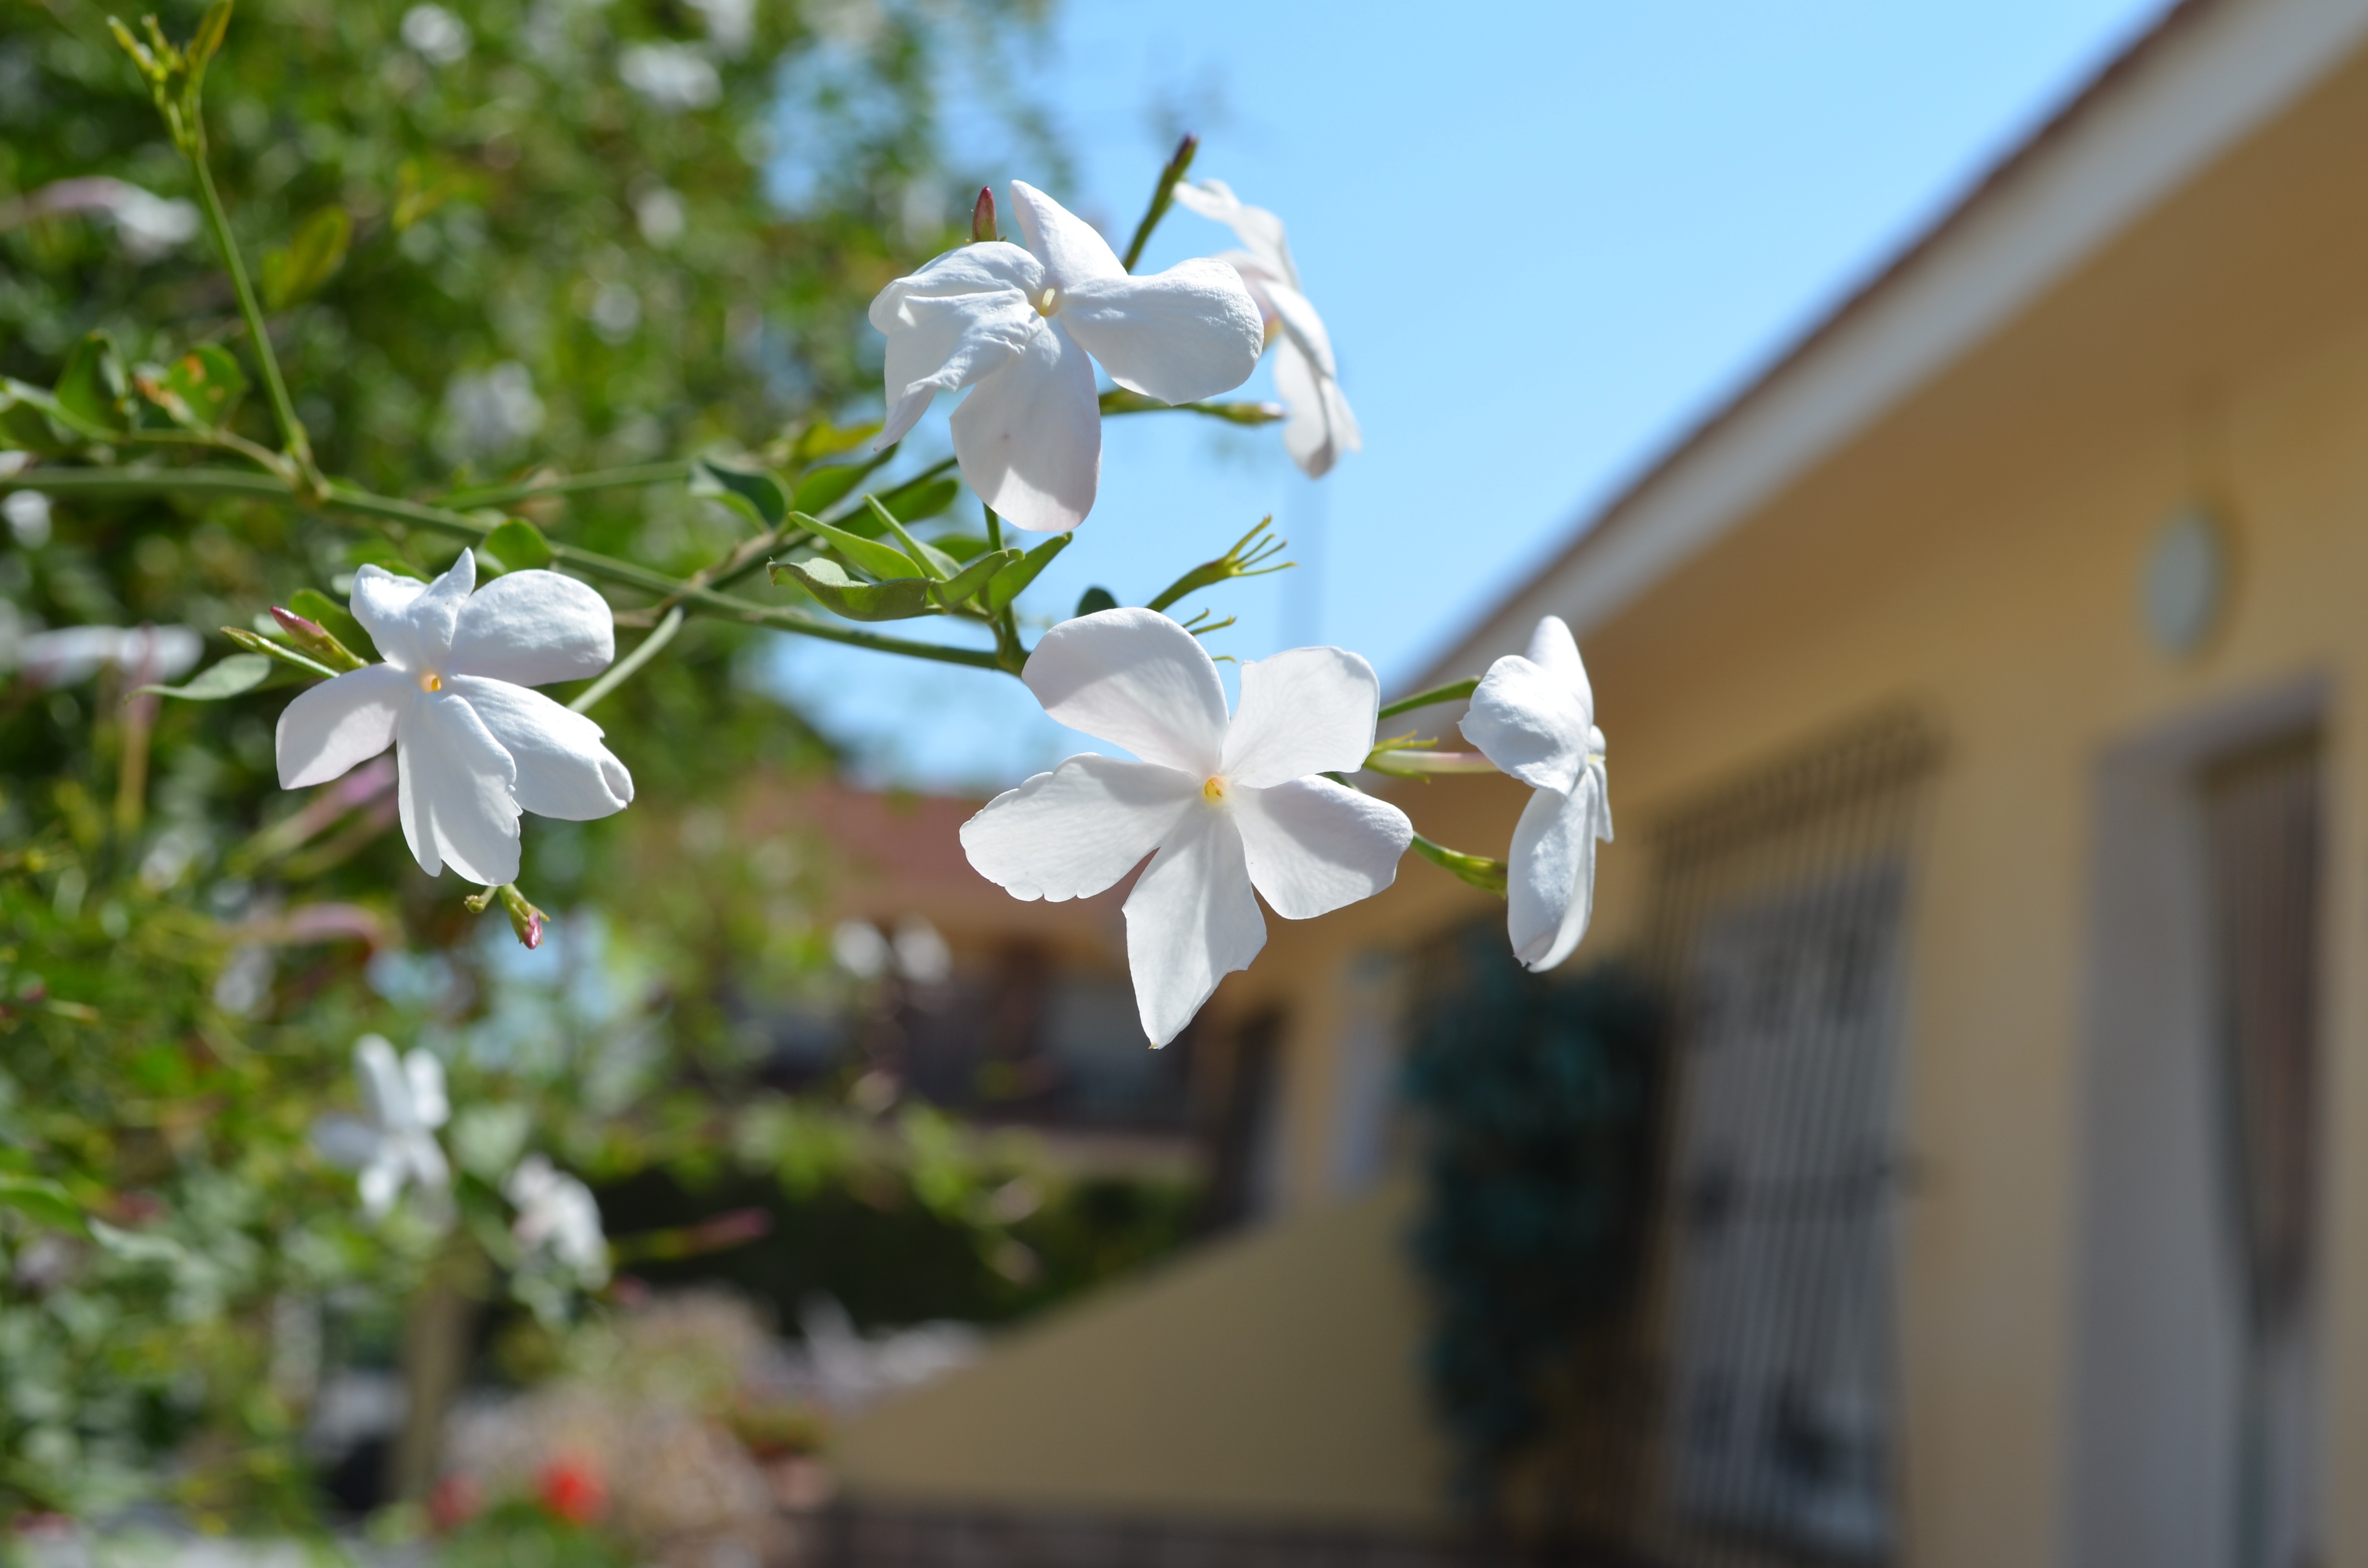
nature, blossom, plant, white, flower, spring, botany, garden, flora, wildflower, flowers, floristry, jasmine, flowering plant, land plant